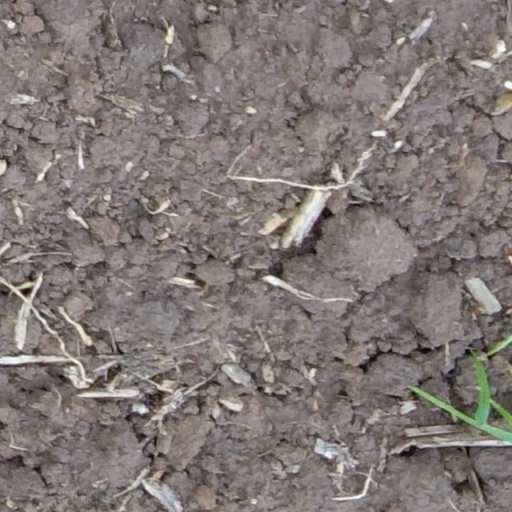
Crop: wheat